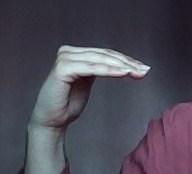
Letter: haa